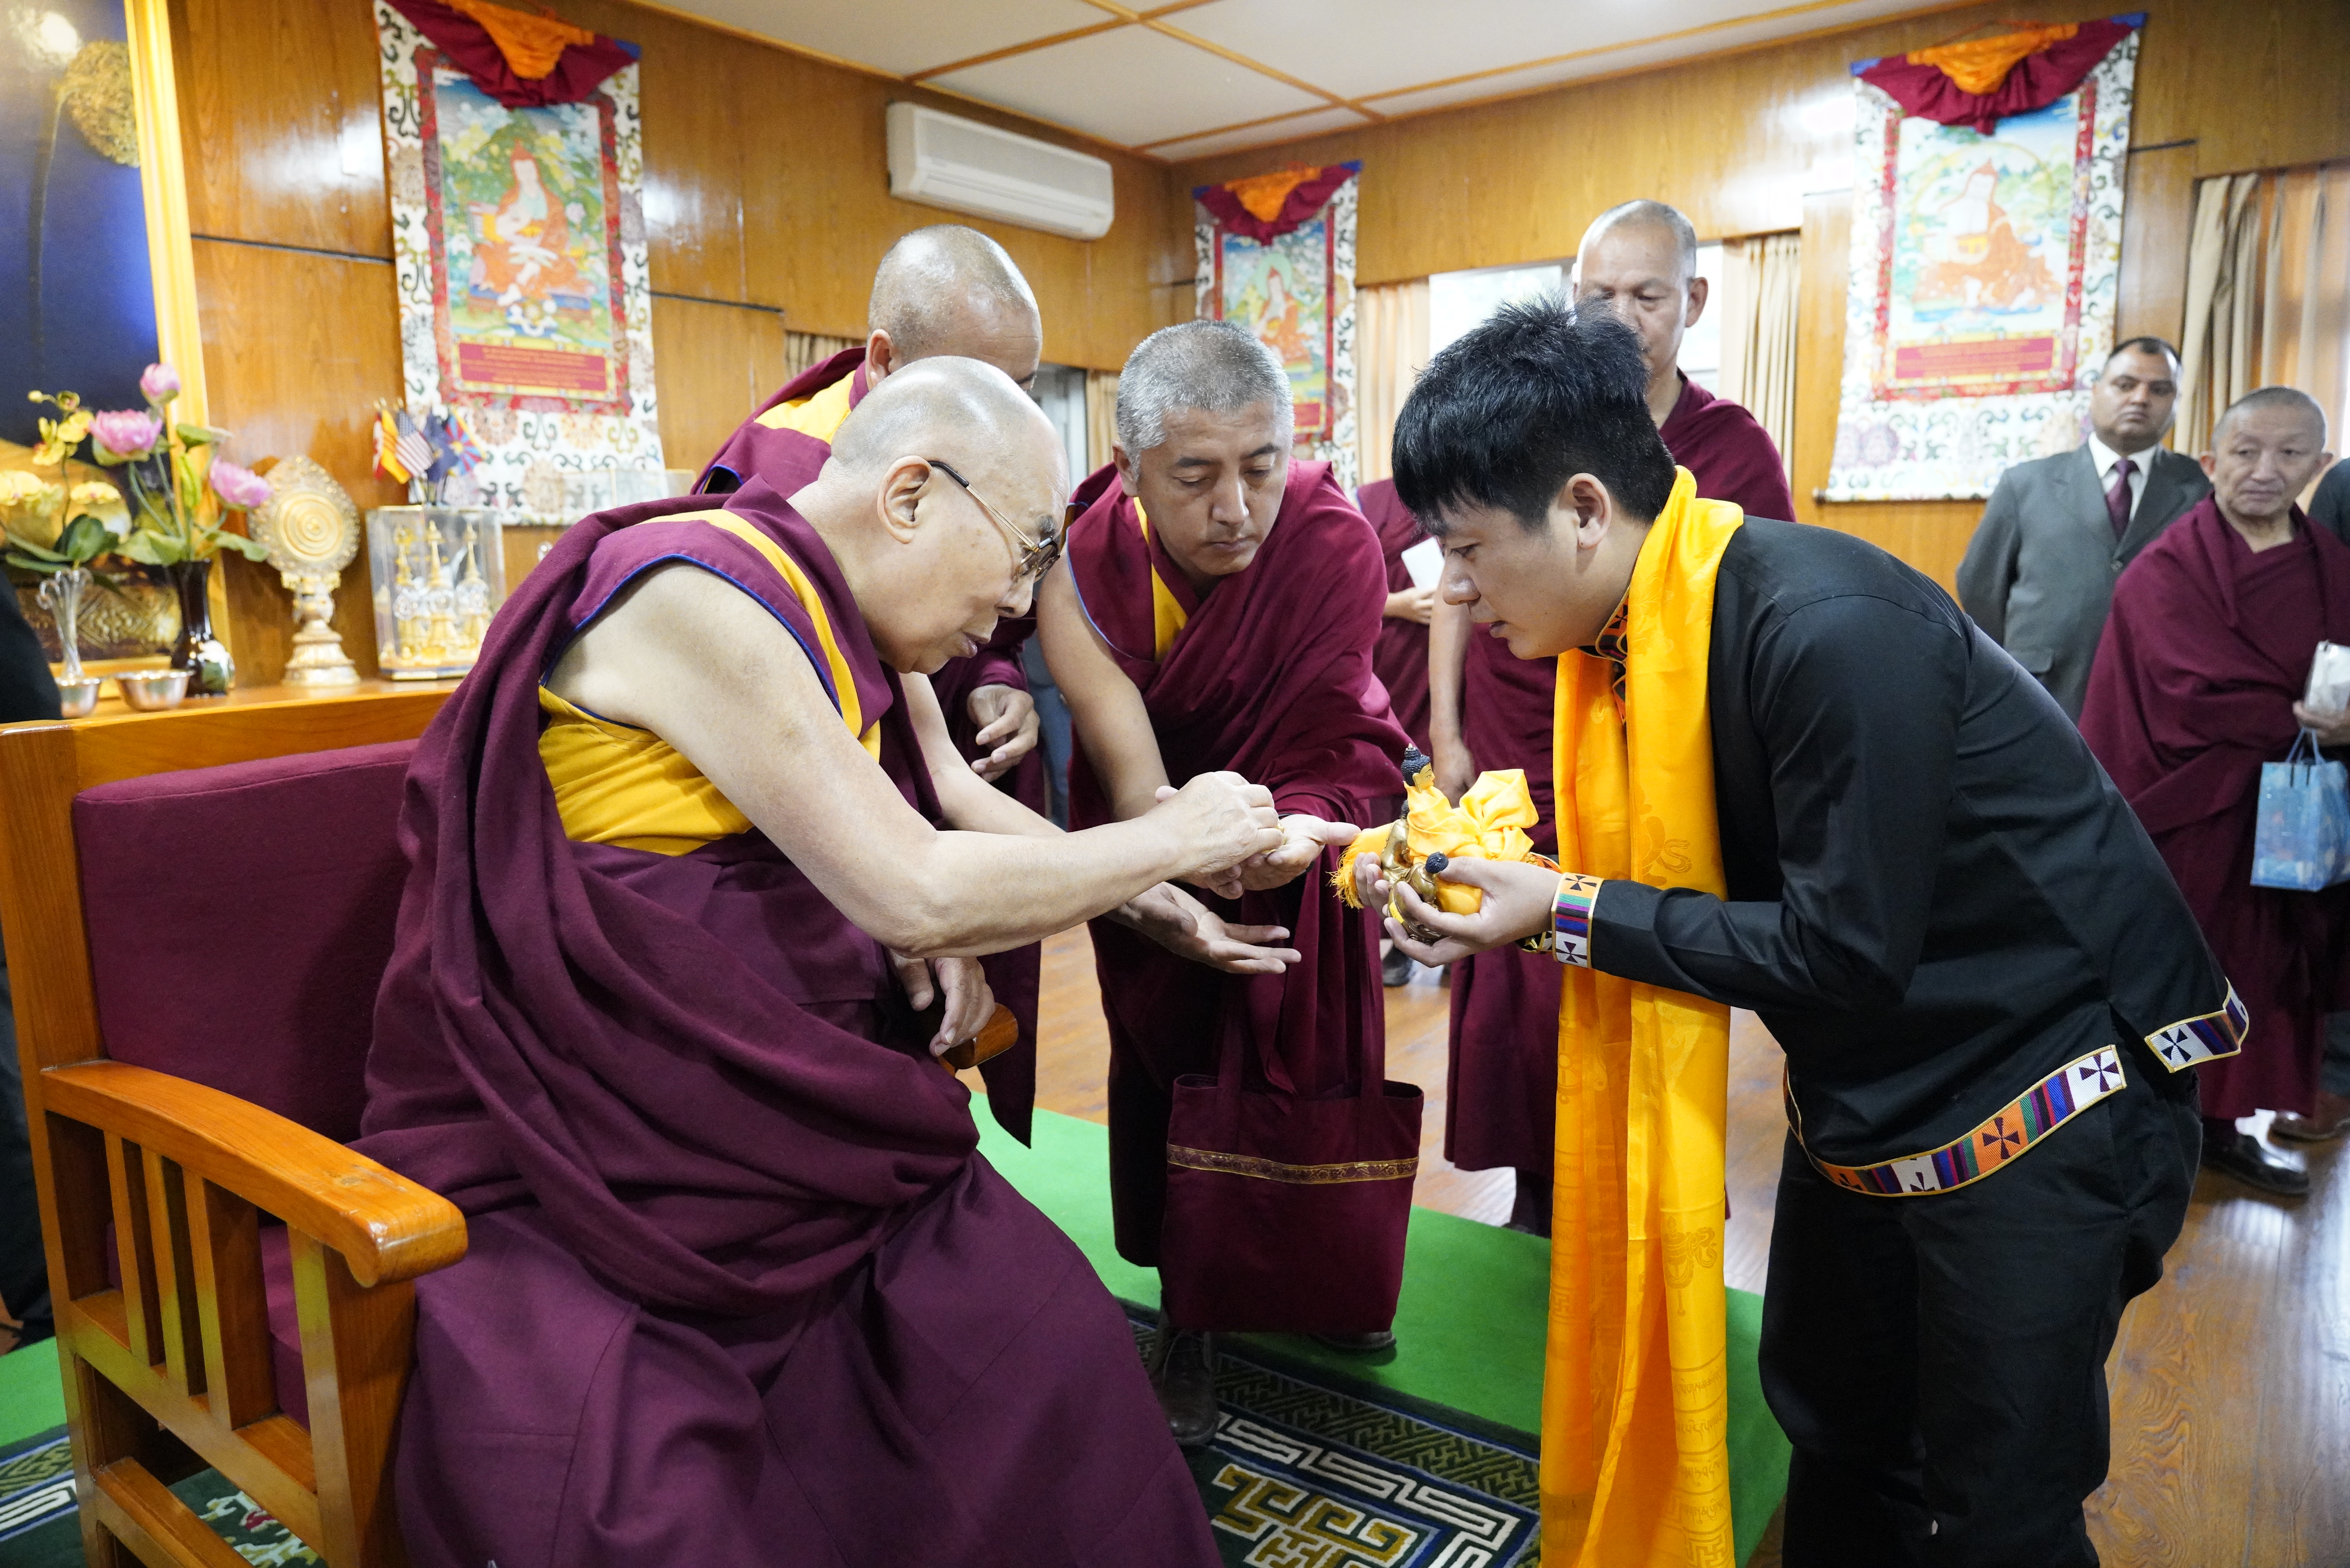
man, blessing, temple, monk, event, ritual, ceremony